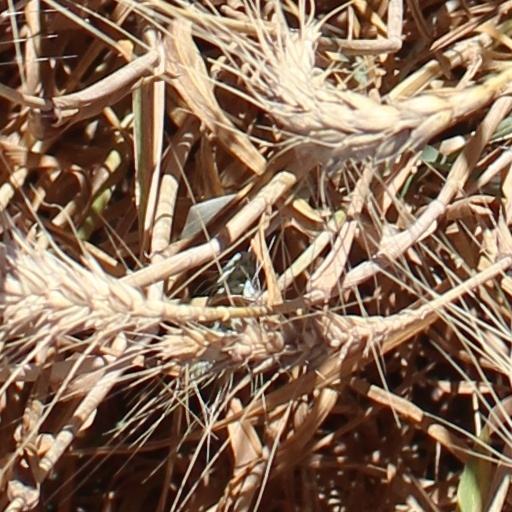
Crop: wheat